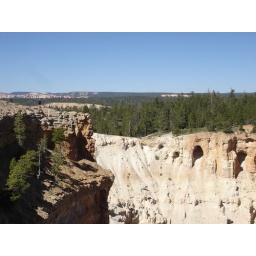
man in hat standing on top of cliff-face on the left